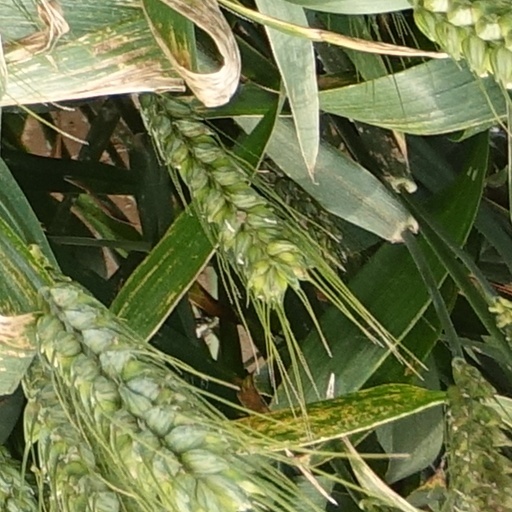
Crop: wheat